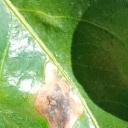
Label: Miner